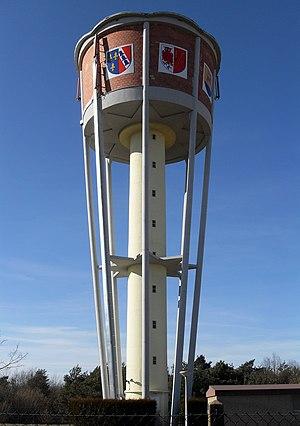
Château d'Eau d'Hirtzfelden
Hirtzfelden est une commune française située dans le département du Haut-Rhin en région Grand Est.